The Wound (2017 film)

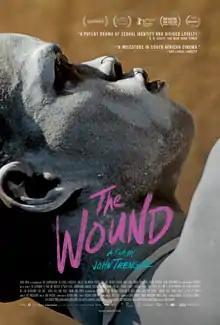
Film poster

The Wound (Xhosa: ) is a 2017 South African drama film directed by John Trengove. It was screened in the World Cinema Dramatic Competition at the 2017 Sundance Film Festival and the Panorama section of the 67th Berlin International Film Festival. The film opened the Tel Aviv International LGBT Film Festival 2017. It was selected as the South African entry for the Best Foreign Language Film at the 90th Academy Awards, making the December shortlist.